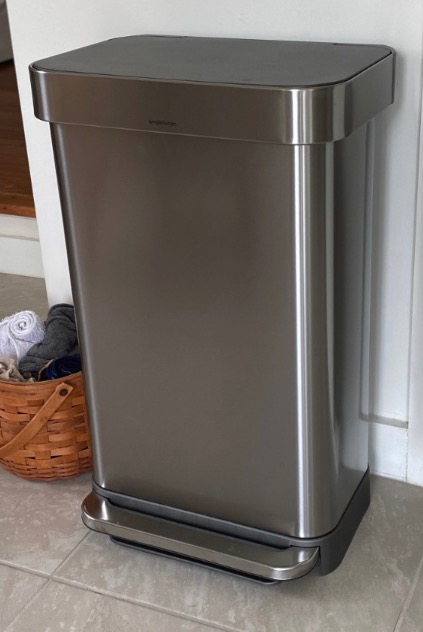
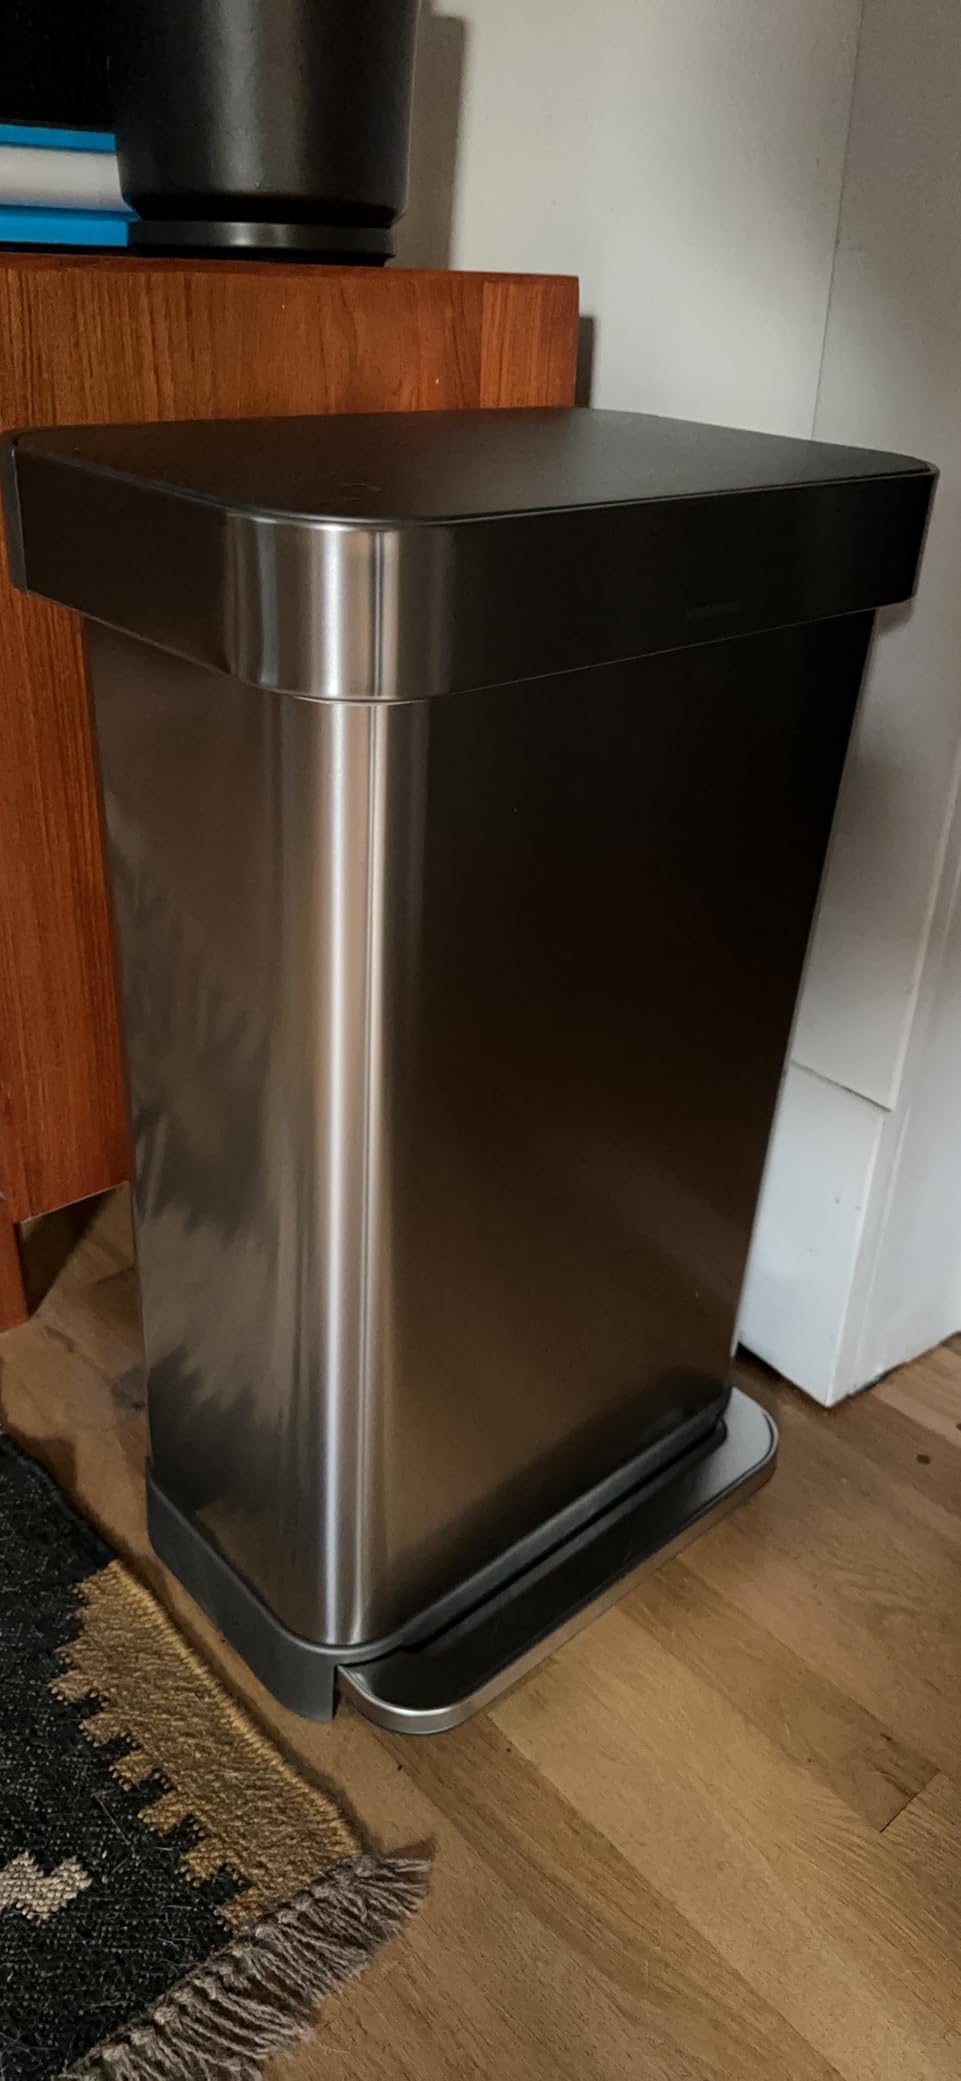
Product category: misc
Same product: yes